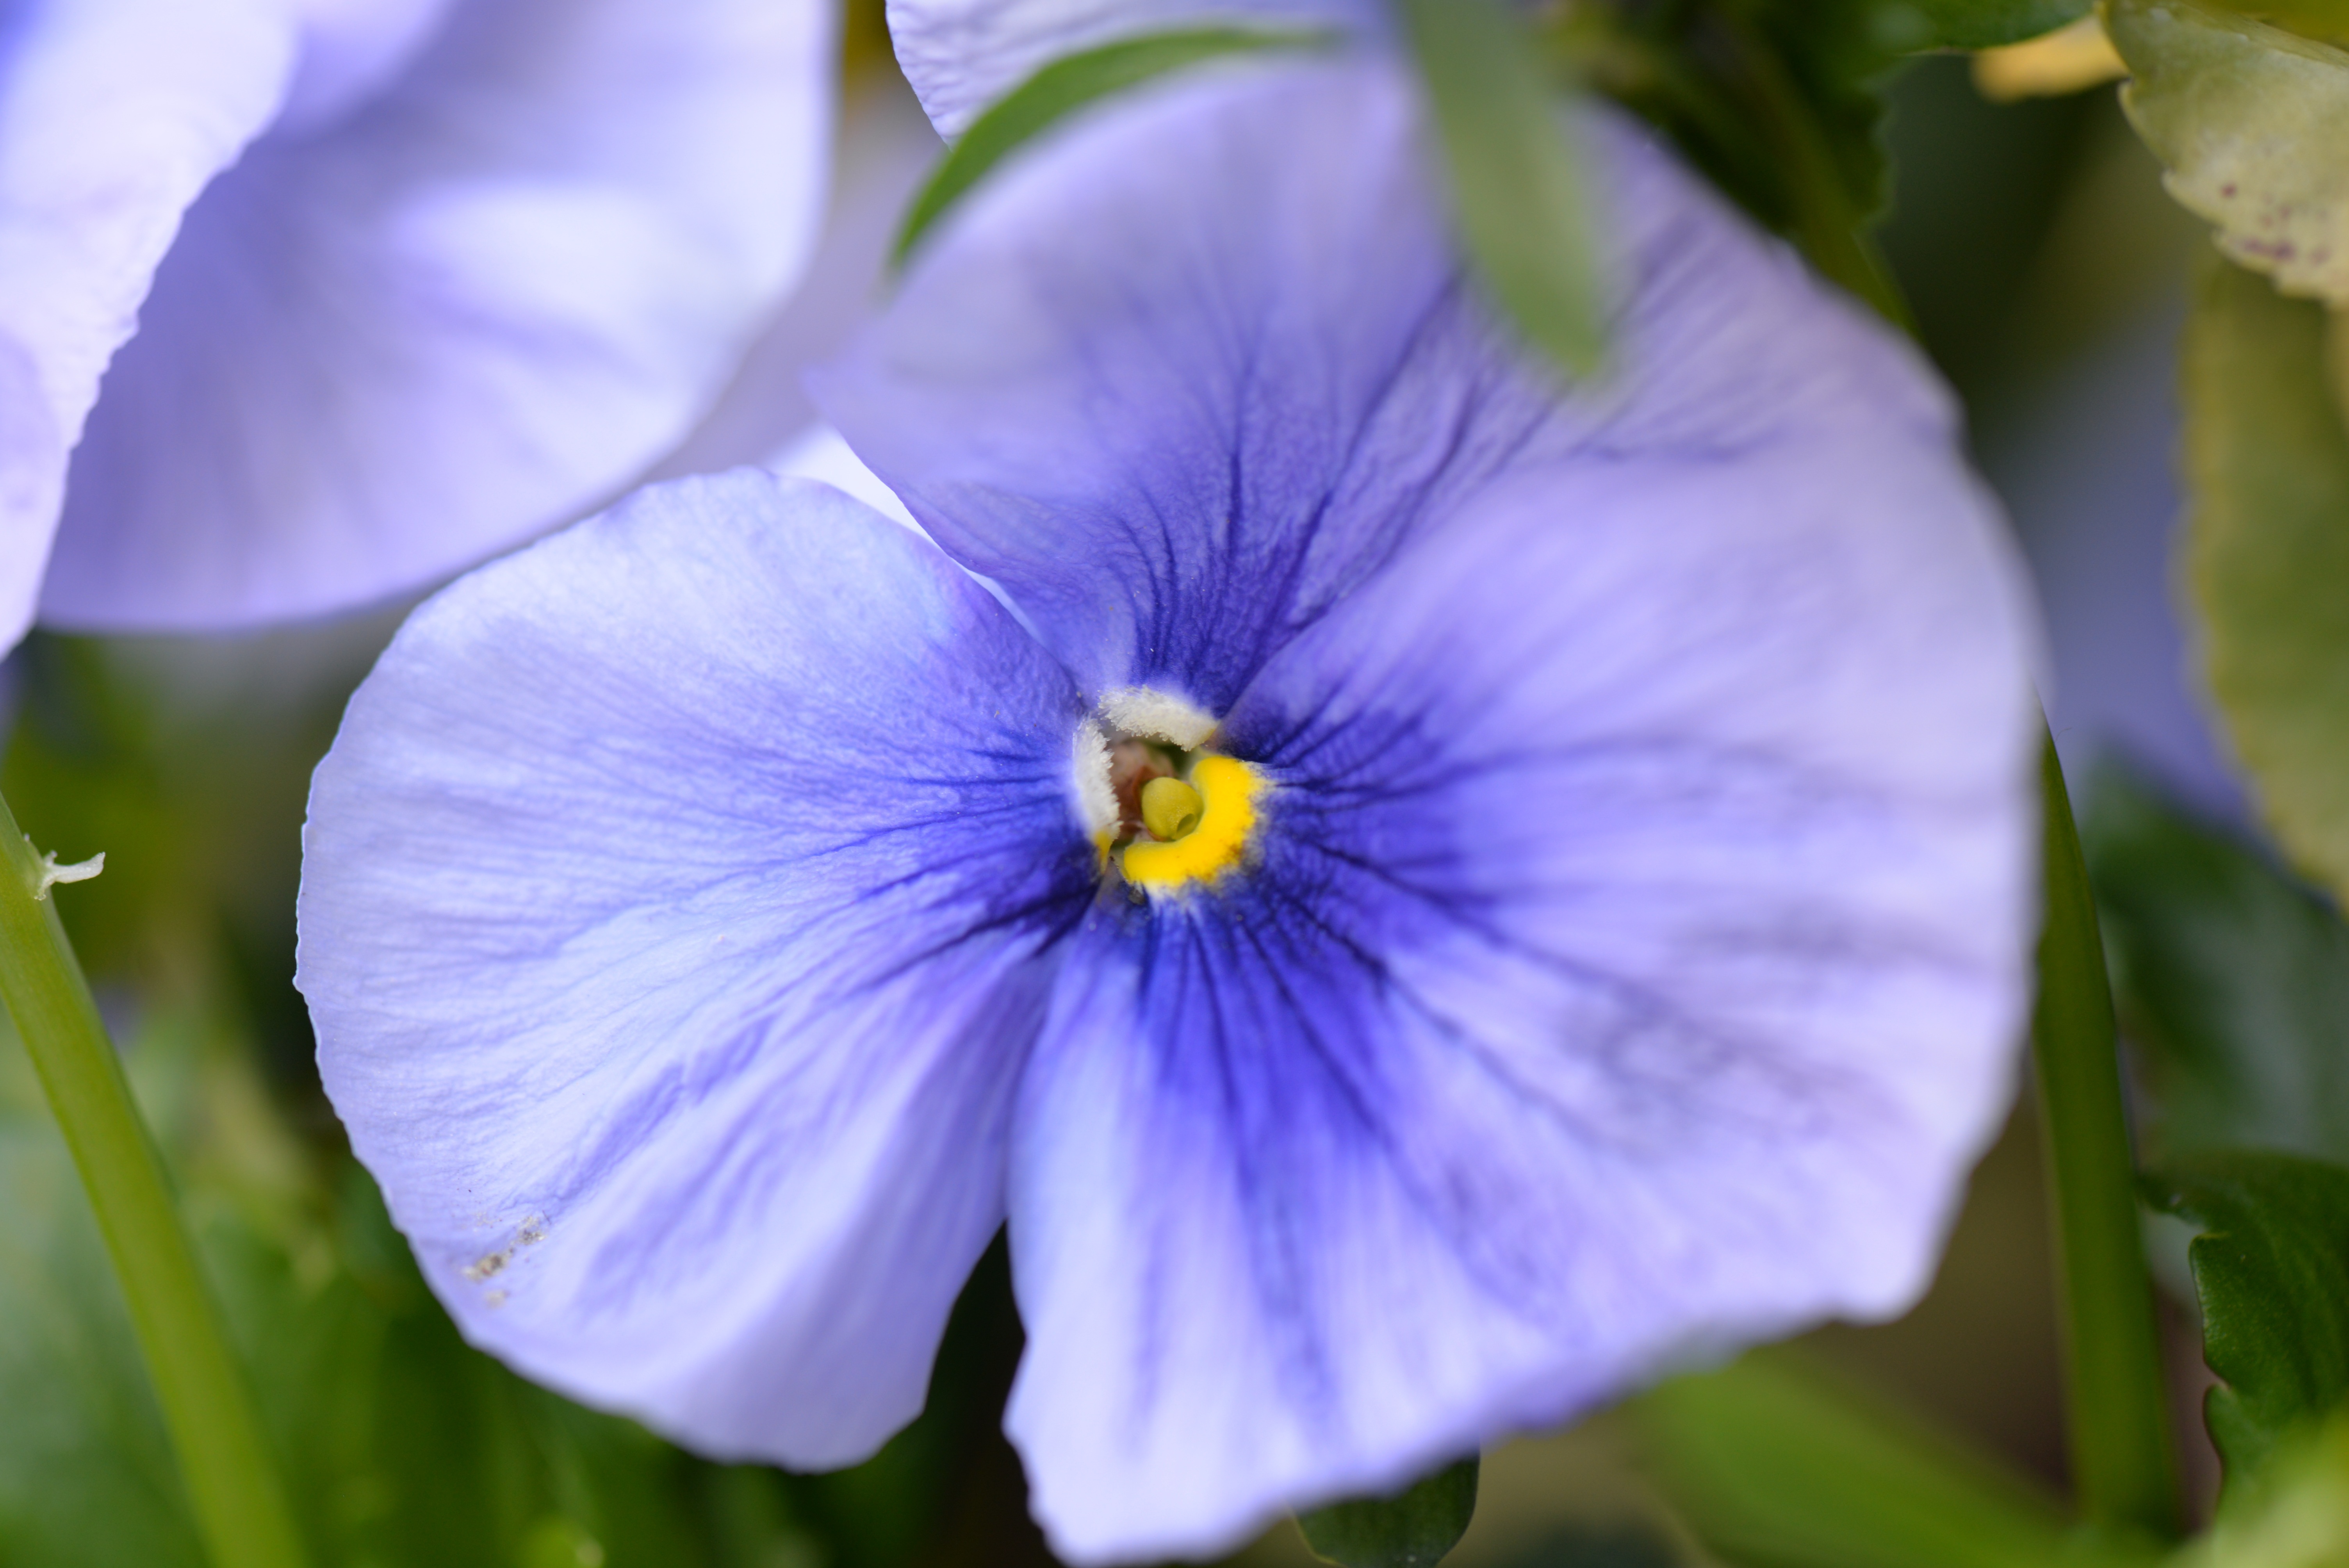
nature, blossom, plant, flower, purple, petal, bloom, spring, botany, close, flora, wildflower, close up, eye, macro photography, pansy, flowering plant, land plant, violet family